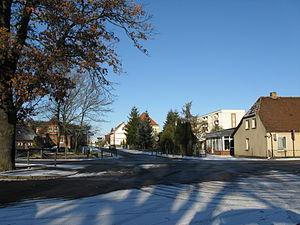
Bad Kleinen est une commune allemande située dans l'arrondissement du Mecklembourg-du-Nord-Ouest du Land de Mecklembourg-Poméranie-Occidentale.